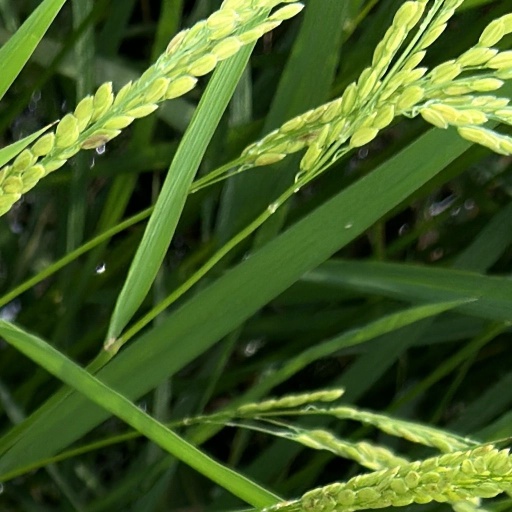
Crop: rice